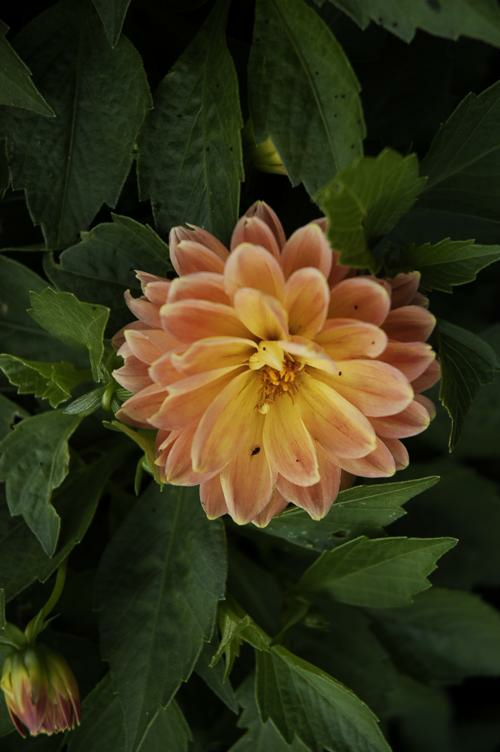
Flower: pink-yellow dahlia?